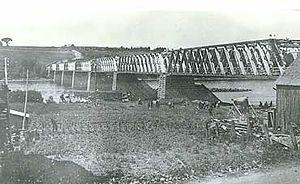
Pont de Hartland le jour de sont inauguration le 1er juillet 1901
Le pont de Hartland est un pont couvert traversant le fleuve Saint-Jean entre Hartland et Somerville, au Nouveau-Brunswick. Avec ses 391 mètres de longueur, il est le plus long pont couvert au monde. Construit en 1901 mais pas encore couvert, il se détériore rapidement sous l'effet des intempéries et il est partiellement détruit lors d'un embâcle en 1920. Profitant de sa fermeture et des réparations, il est couvert et rouvre en 1922. Il devient un lieu historique national en 1977. Présent dans la culture néo-brunswickoise, il est également un site fréquenté par les touristes.